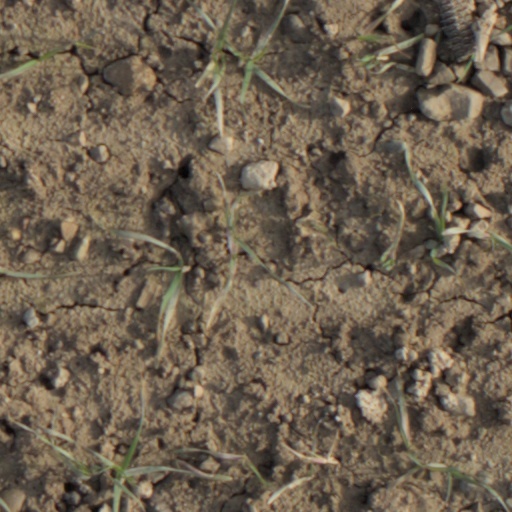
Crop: wheat